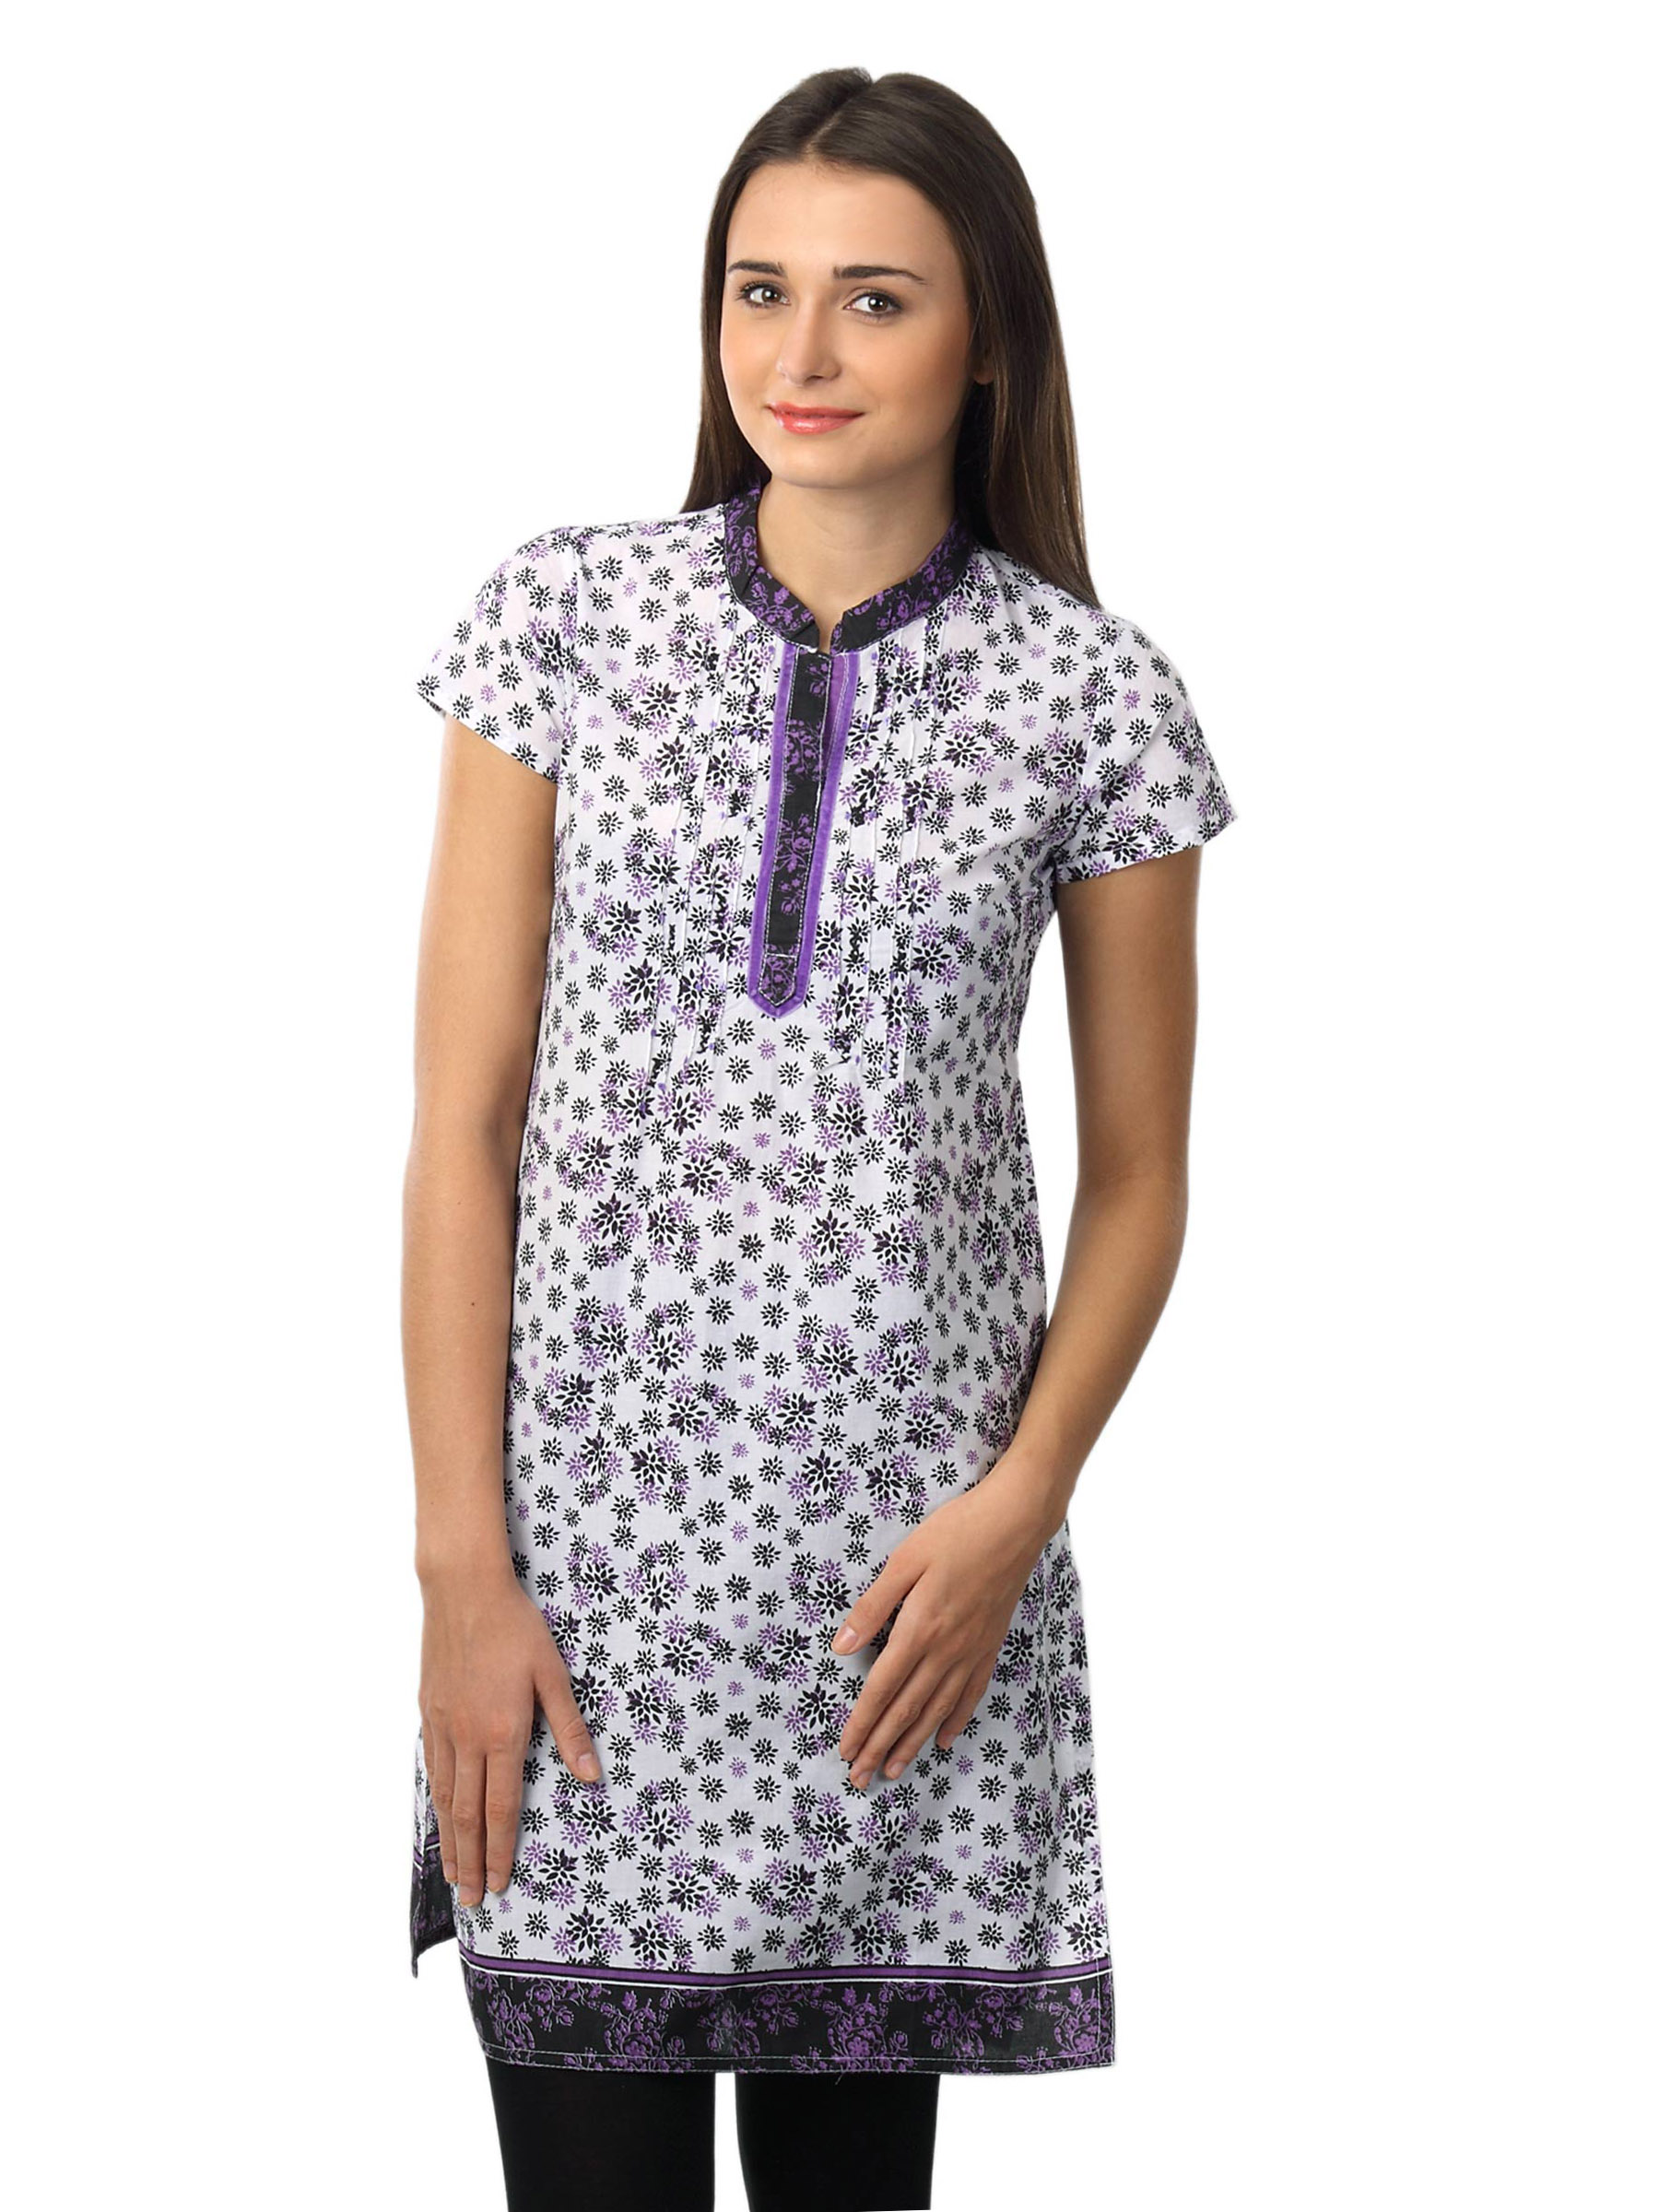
Folklore Women White Printed Kurta
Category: Apparel / Topwear / Kurtas
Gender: Women
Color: White
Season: Summer 2012
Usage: Ethnic